Wakatobi National Park

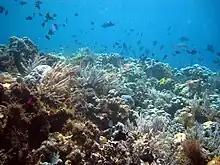
Coral reef in the national park

Located in the Asia-Pacific World Coral Triangle, in the province of Southeast Sulawesi, the Wakatobi Islands offer clear waters and a rich bio-diverse underwater life. Wakatobi hosts 942 fish species and 750 coral reef species (of 850 globally), versus 50 in the Caribbean and 300 in the Red Sea.